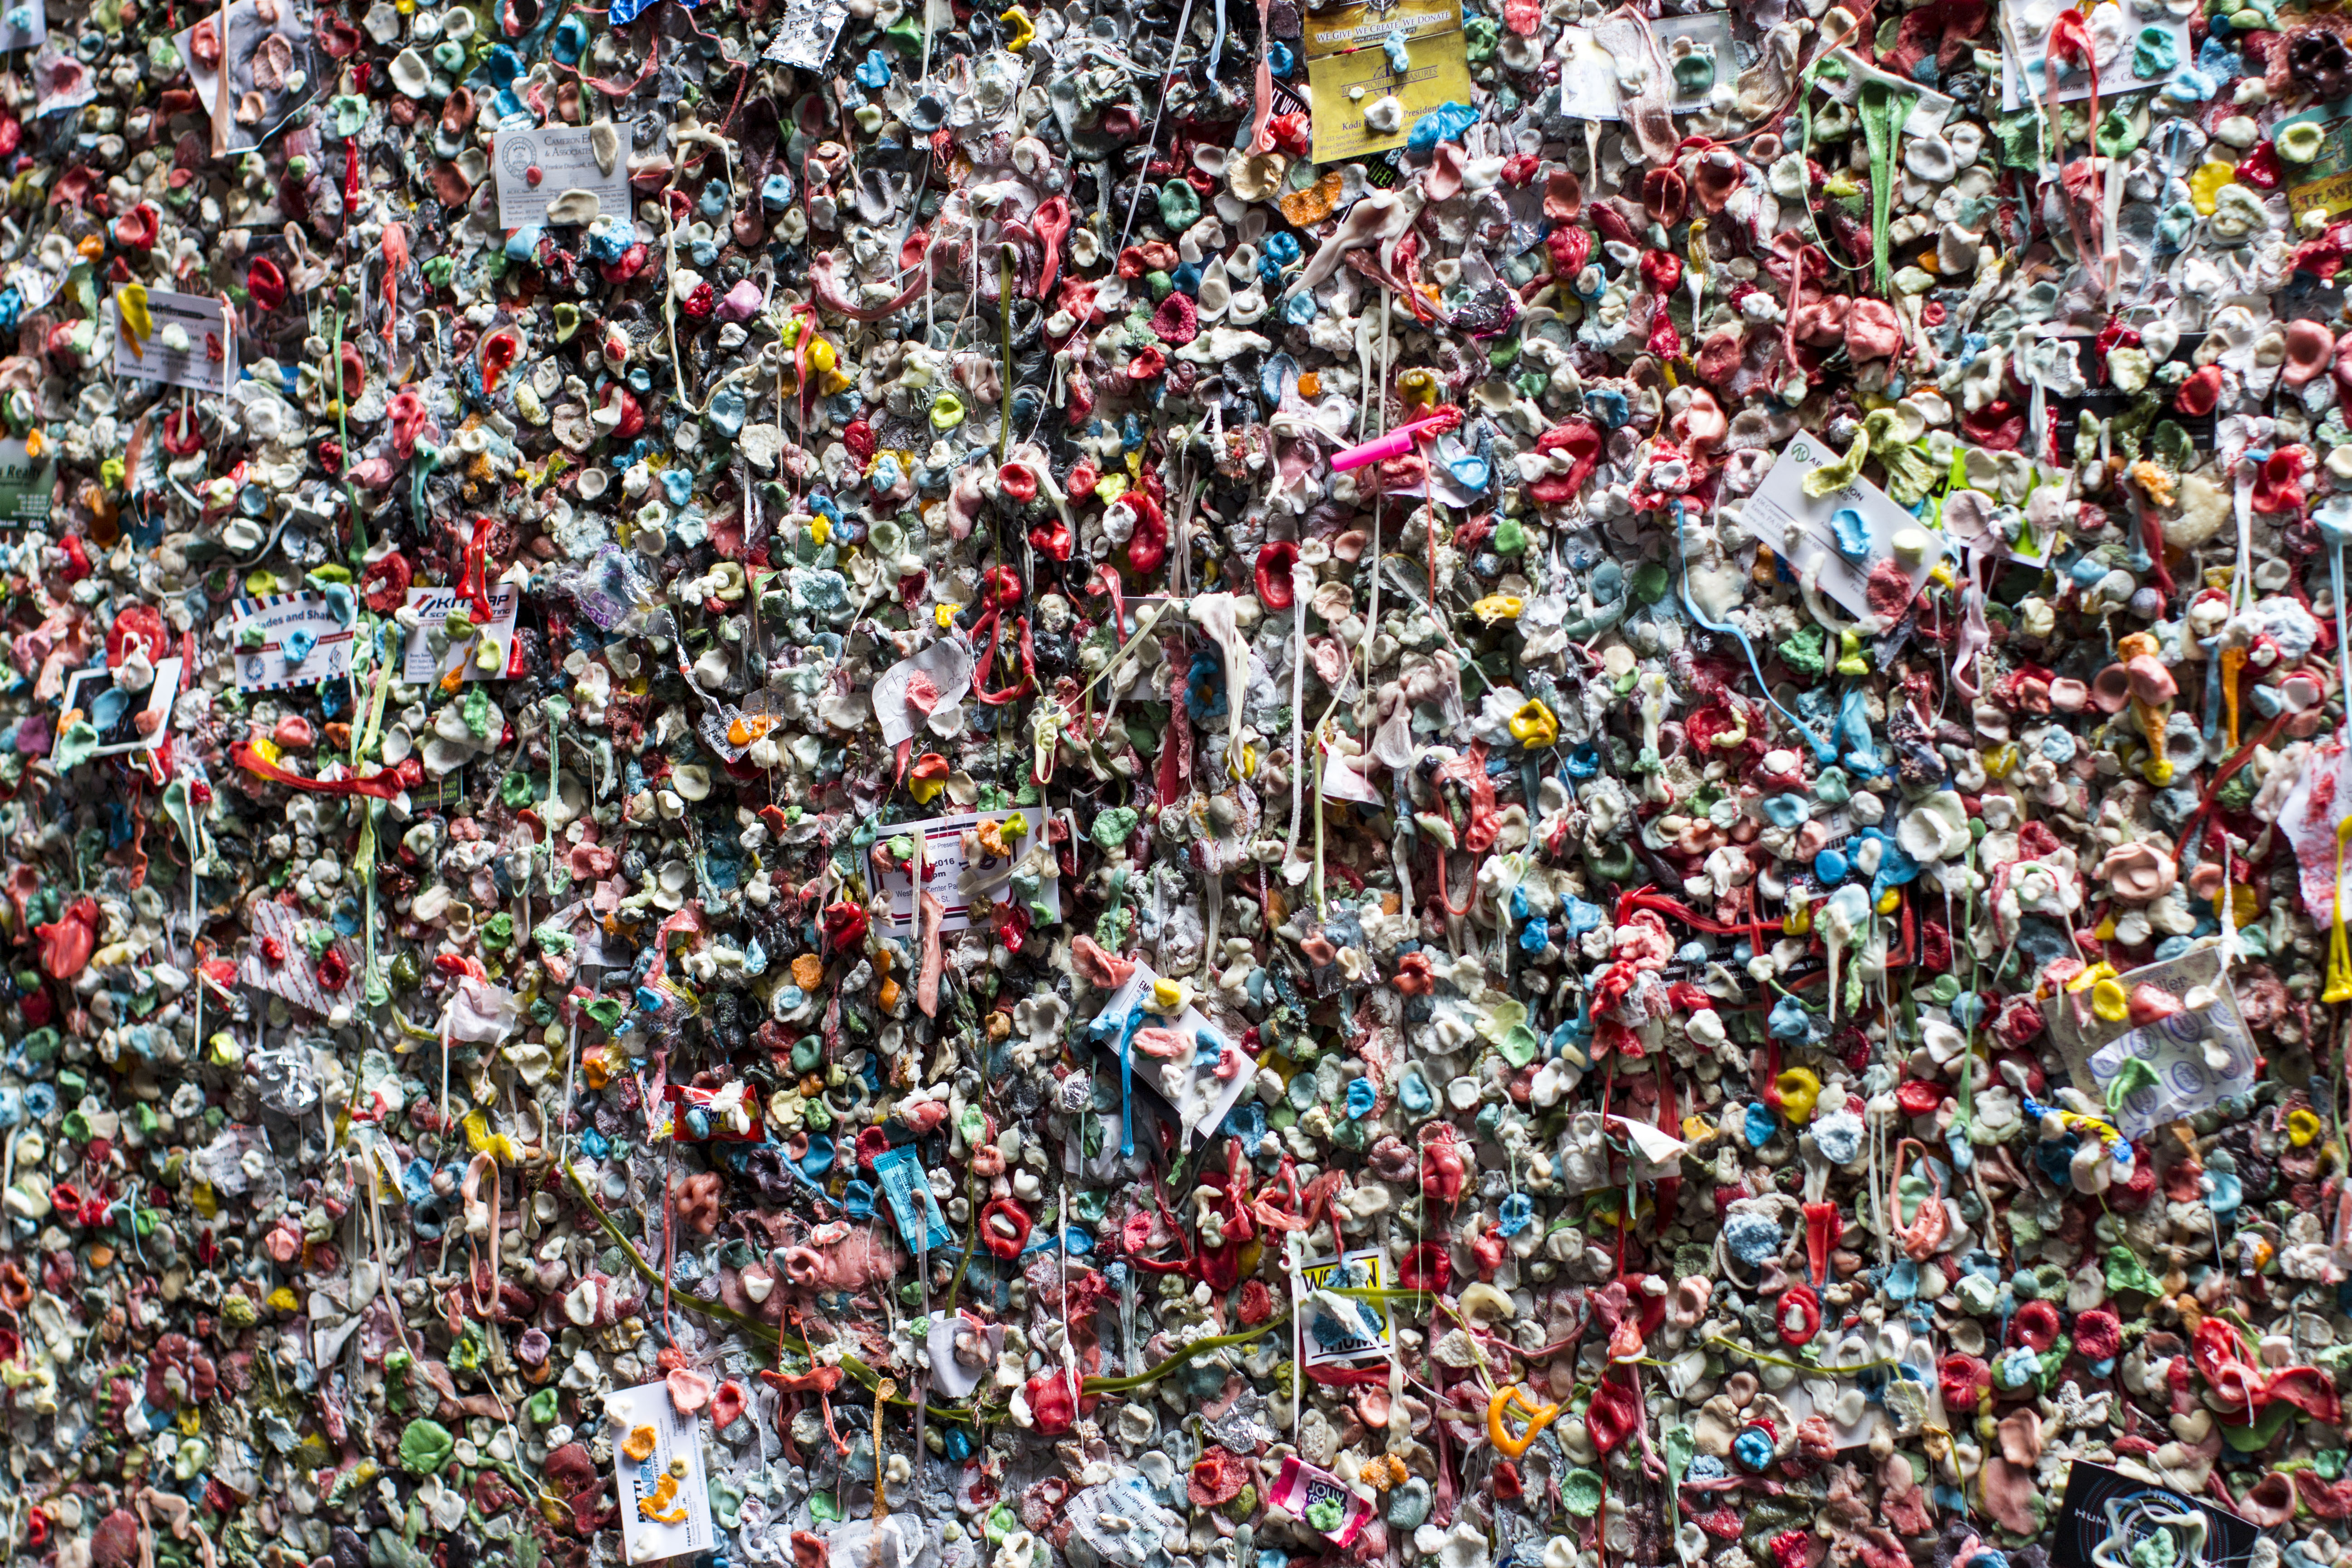
crowd, fan, plastic, recycling